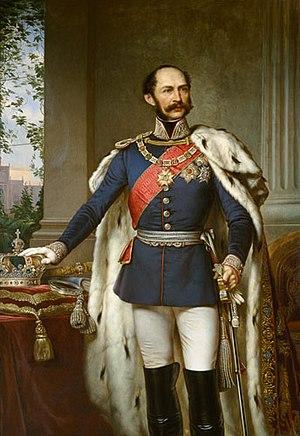
La maison de Wittelsbach est une famille souveraine d'Allemagne occidentale, l'une des plus anciennes et des plus puissantes du Saint-Empire romain germanique. Elle a régné en particulier sur la Bavière et sur le Palatinat, et a donné des souverains au Saint-Empire, à la Suède et à la Grèce.
Maximilien II de Bavière fut de 1848 à 1864 le troisième roi de Bavière. Il est le fils aîné de Louis Iᵉʳ de Bavière et de son épouse Thérèse de Saxe-Hildburghausen.